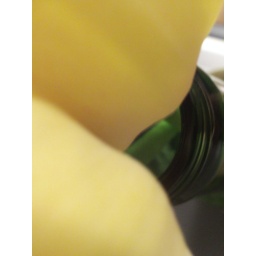
tulips in a glass bottle